Flax in New Zealand

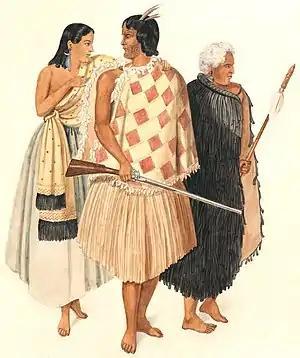
Hōne Heke (centre) wearing a short checked flax and feather cloak and flax skirt. His uncle Kawiti is on the right in a flax cloak.

New Zealand flax describes the common New Zealand perennial plants "Phormium tenax" and "Phormium colensoi", known by the Māori names "harakeke" and "wharariki" respectively. Although given the common name 'flax' they are quite distinct from the Northern Hemisphere plant known as flax ("Linum usitatissimum").